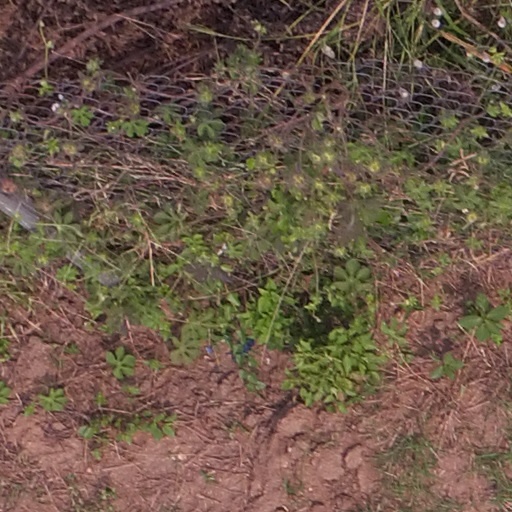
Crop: maize; corn